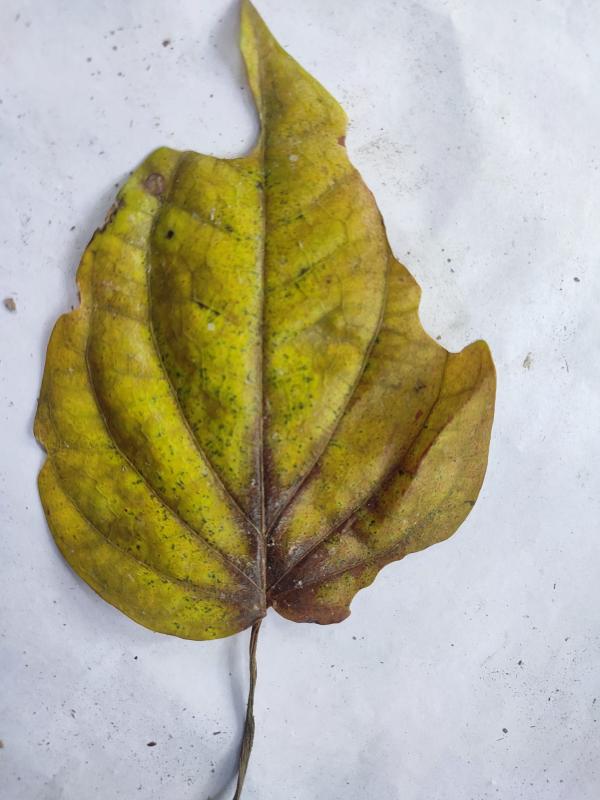
Label: Dried_Leaf